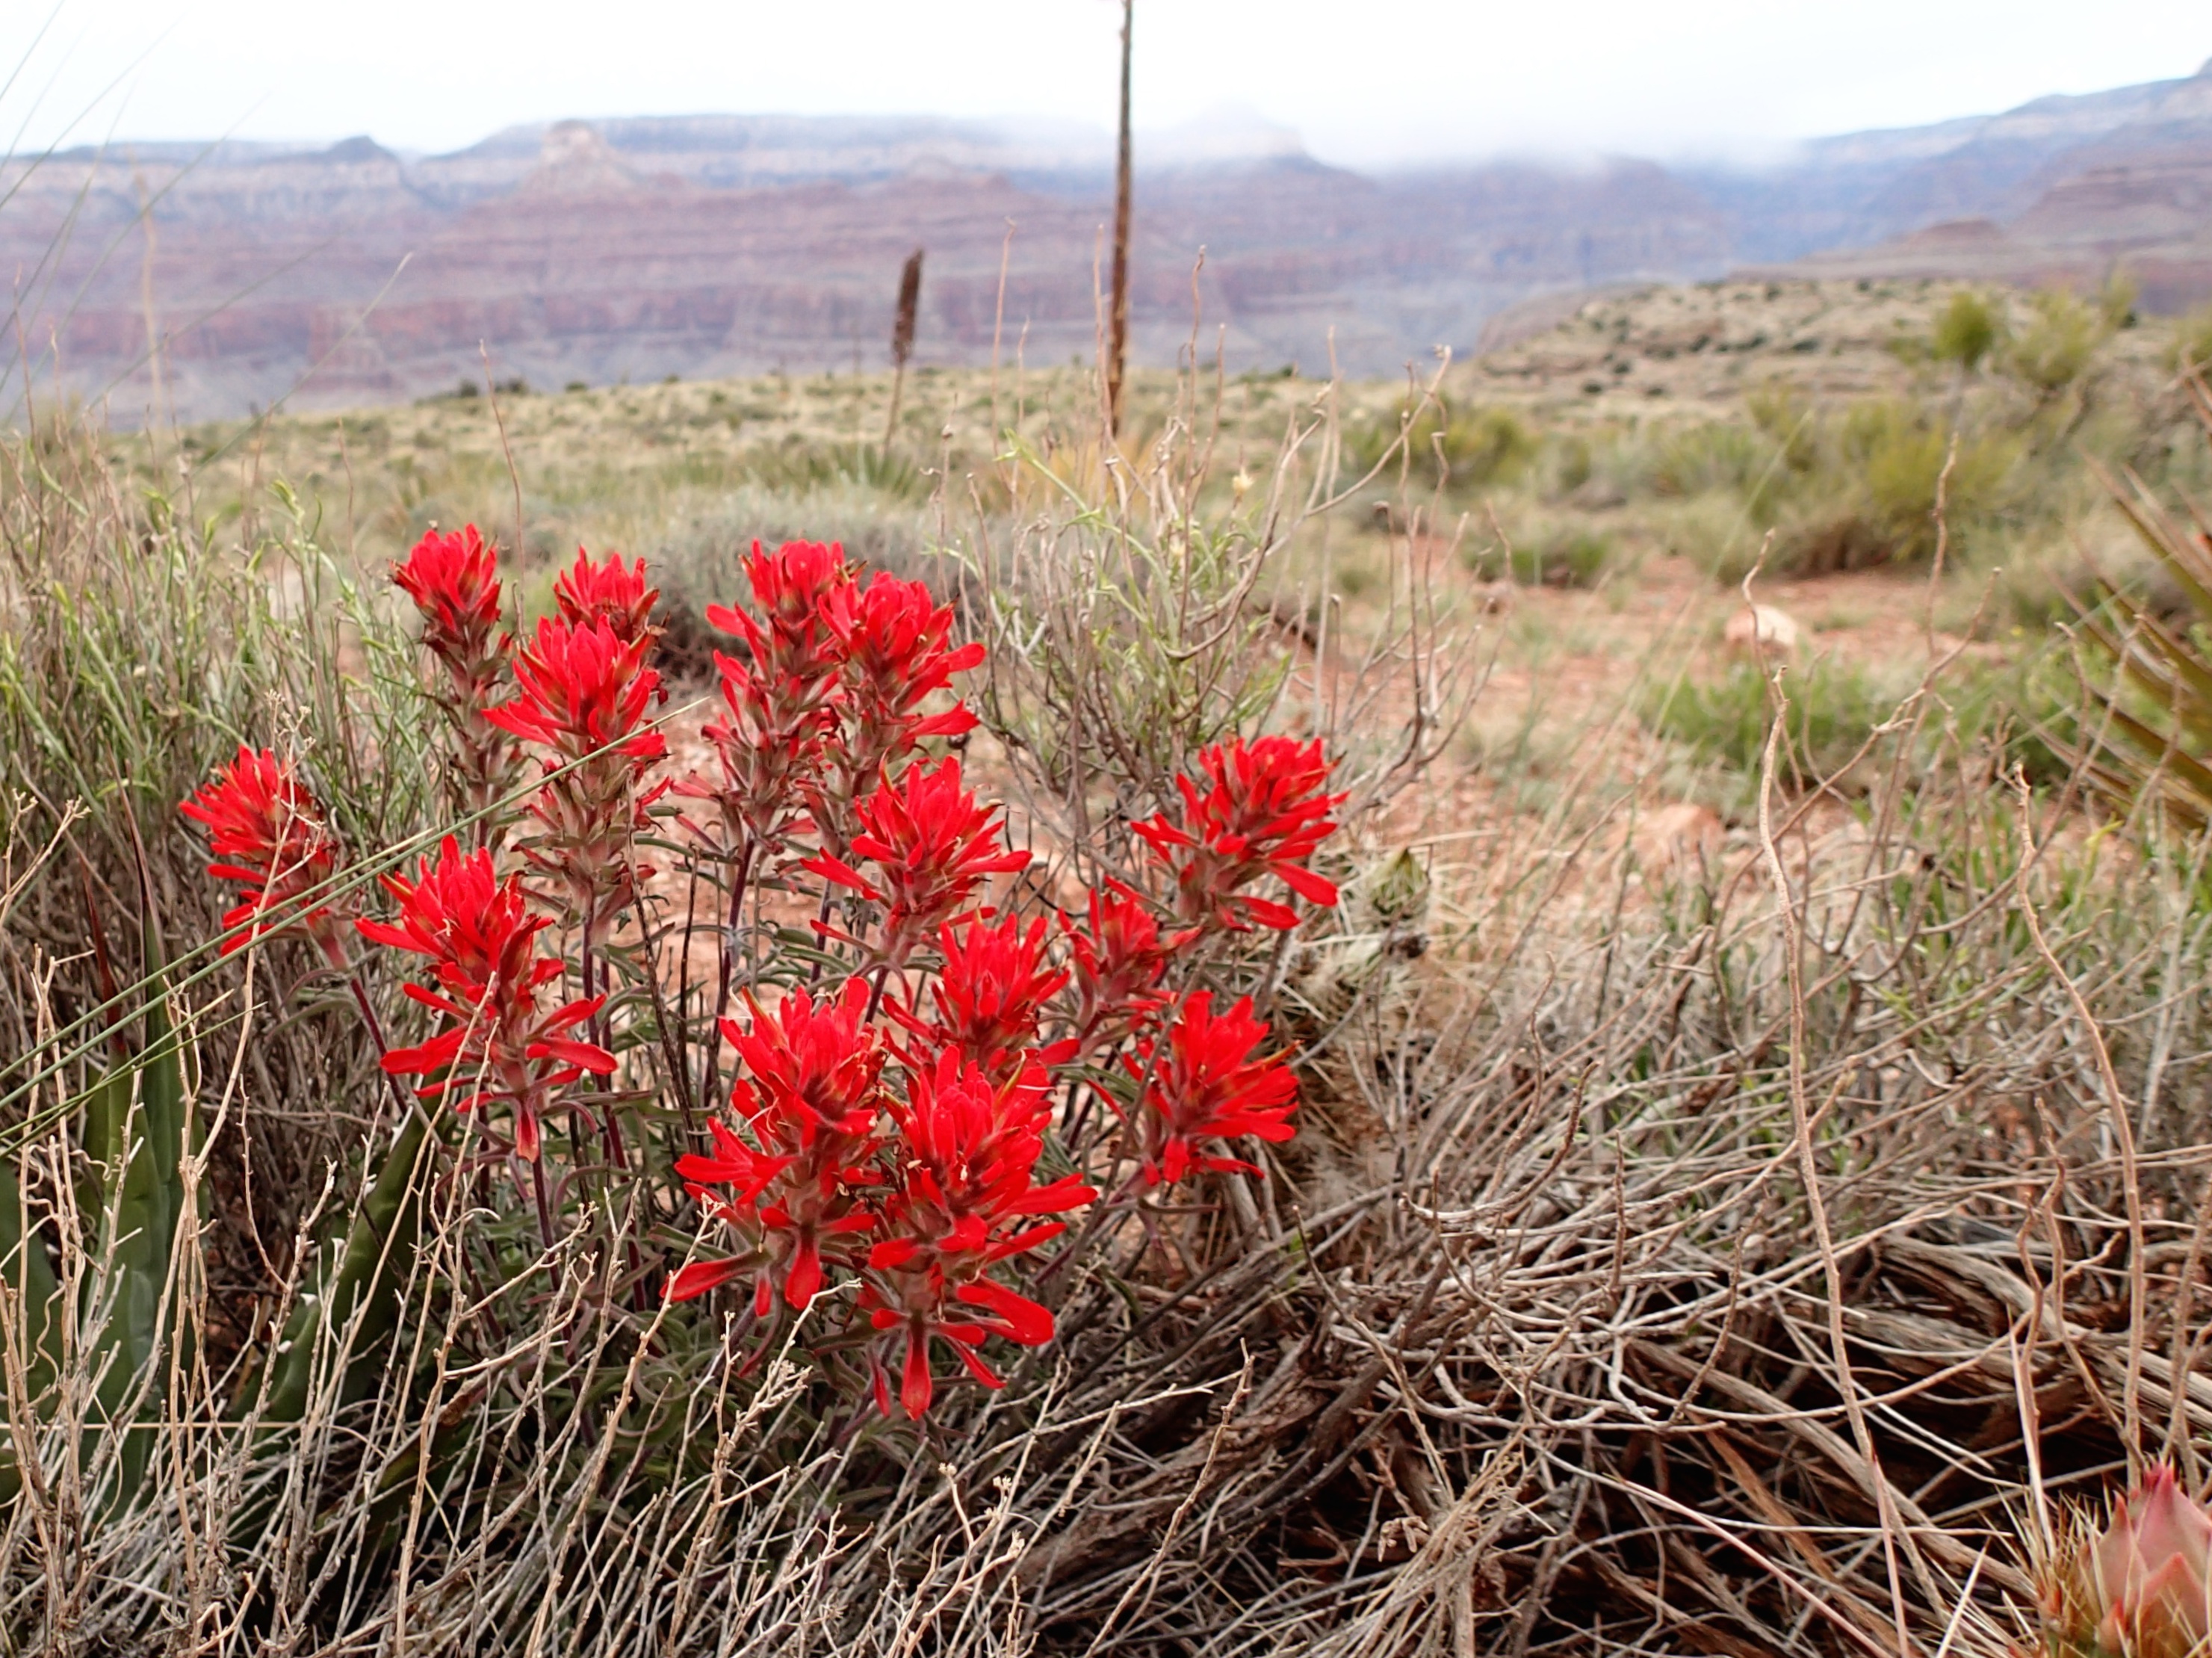
grass, plant, field, meadow, prairie, flower, soil, flora, wildflower, grassland, vegetation, shrub, grandcanyon, ecosystem, steppe, flowering plant, natural environment, grass family, land plant